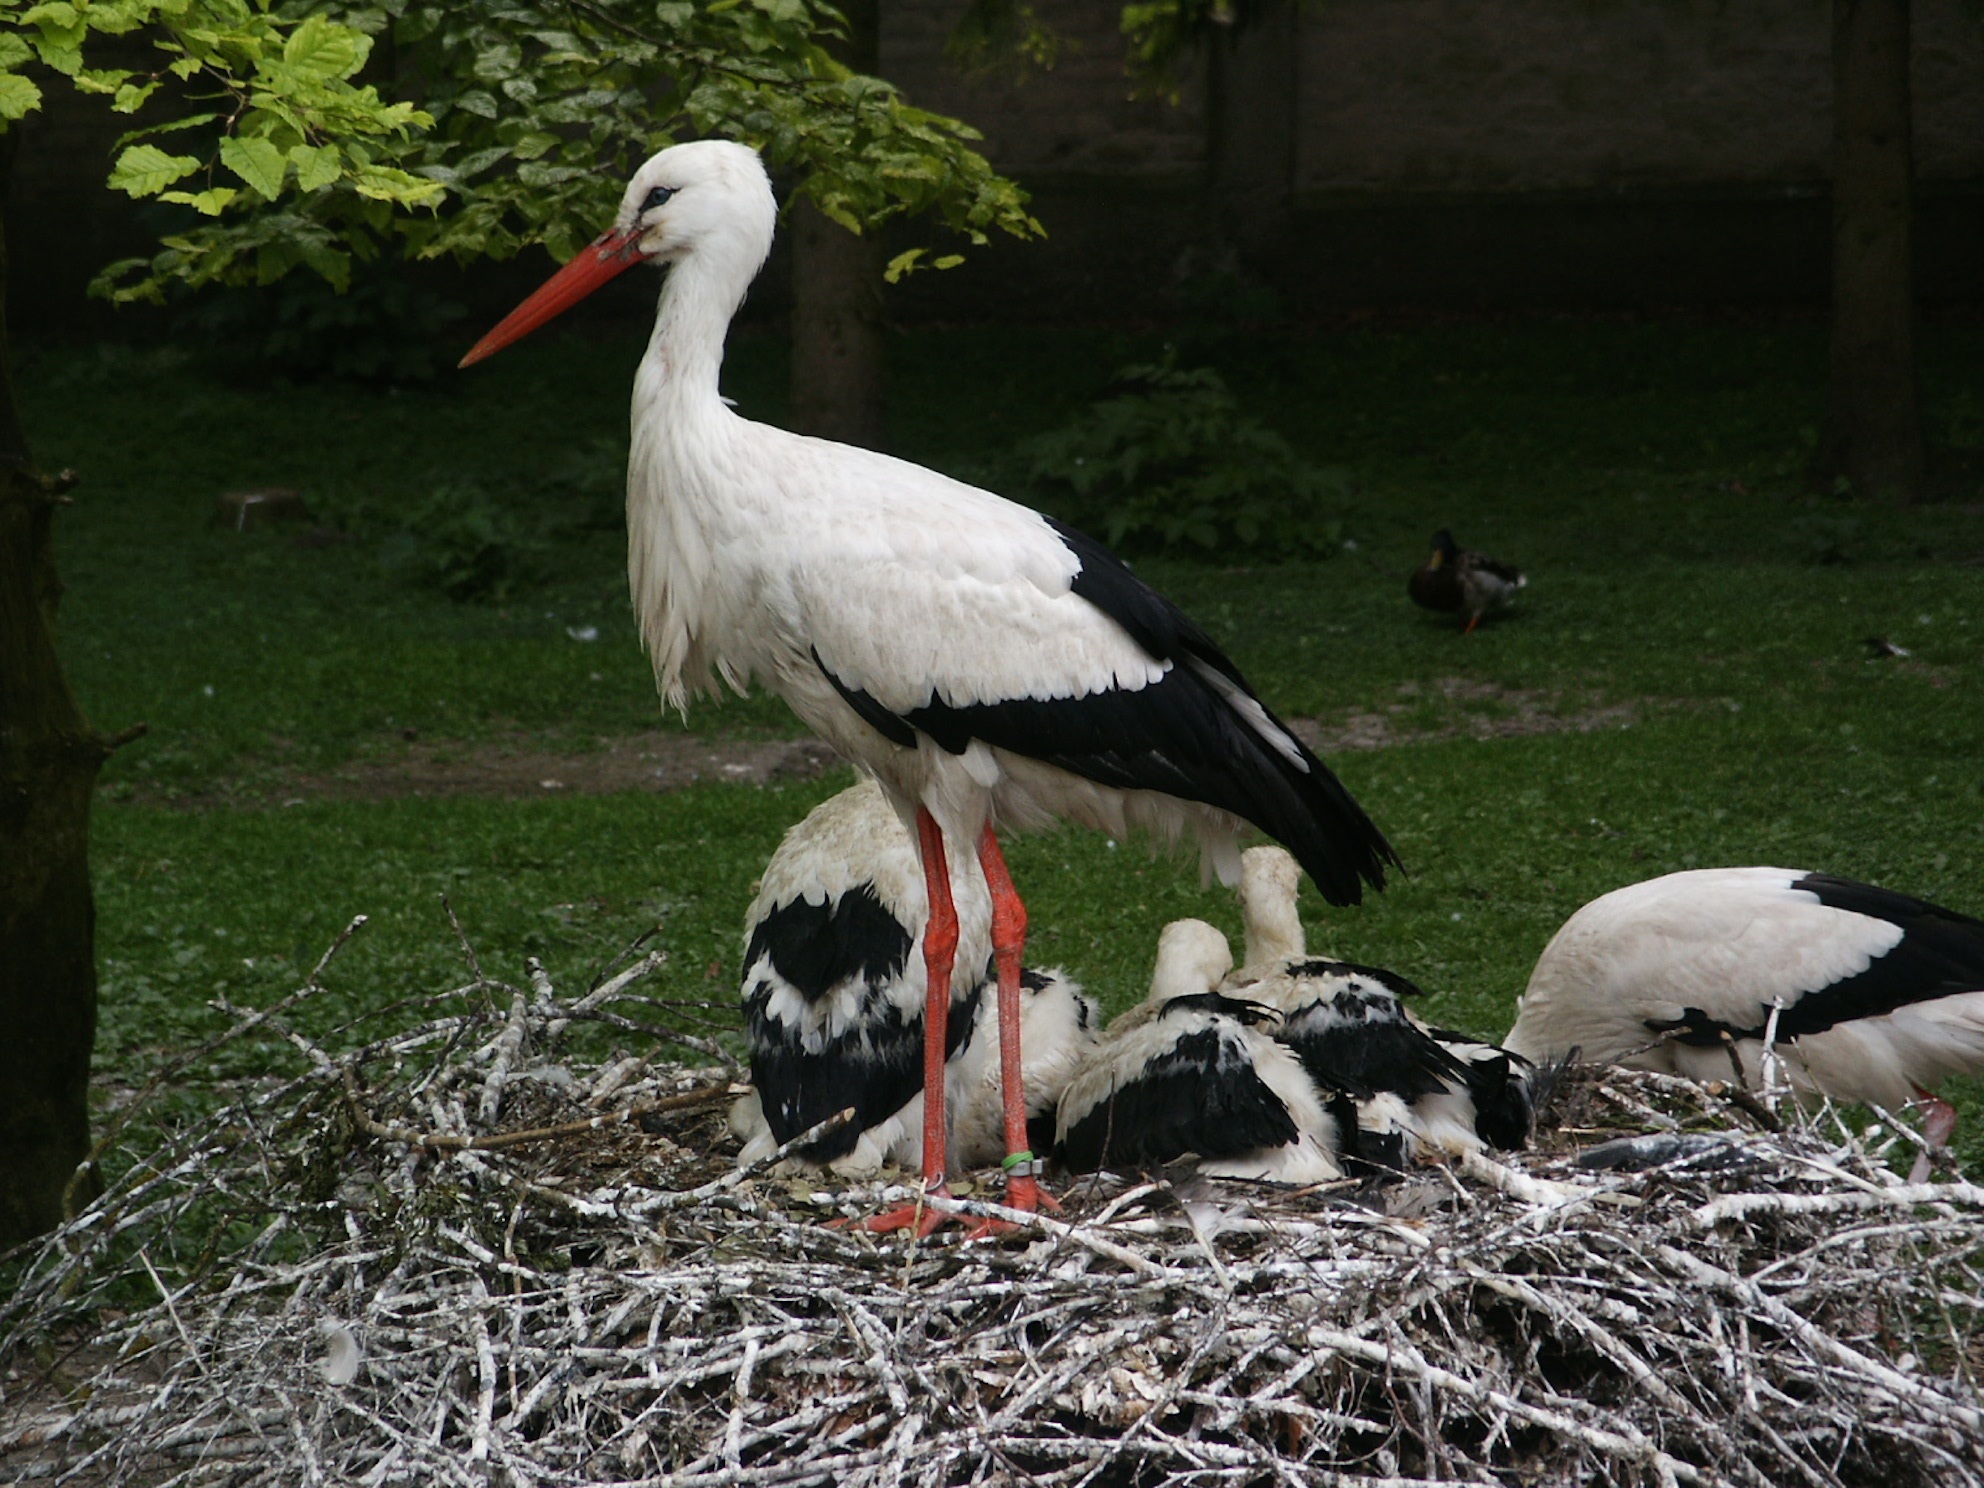
nature, bird, wildlife, zoo, beak, fauna, stork, birds, animals, vertebrate, nest, animal world, white stork, storks, rattle stork, stork couple, storchennest, ciconiiformes